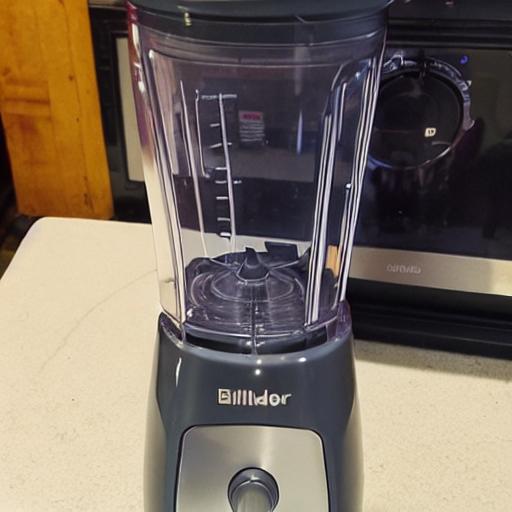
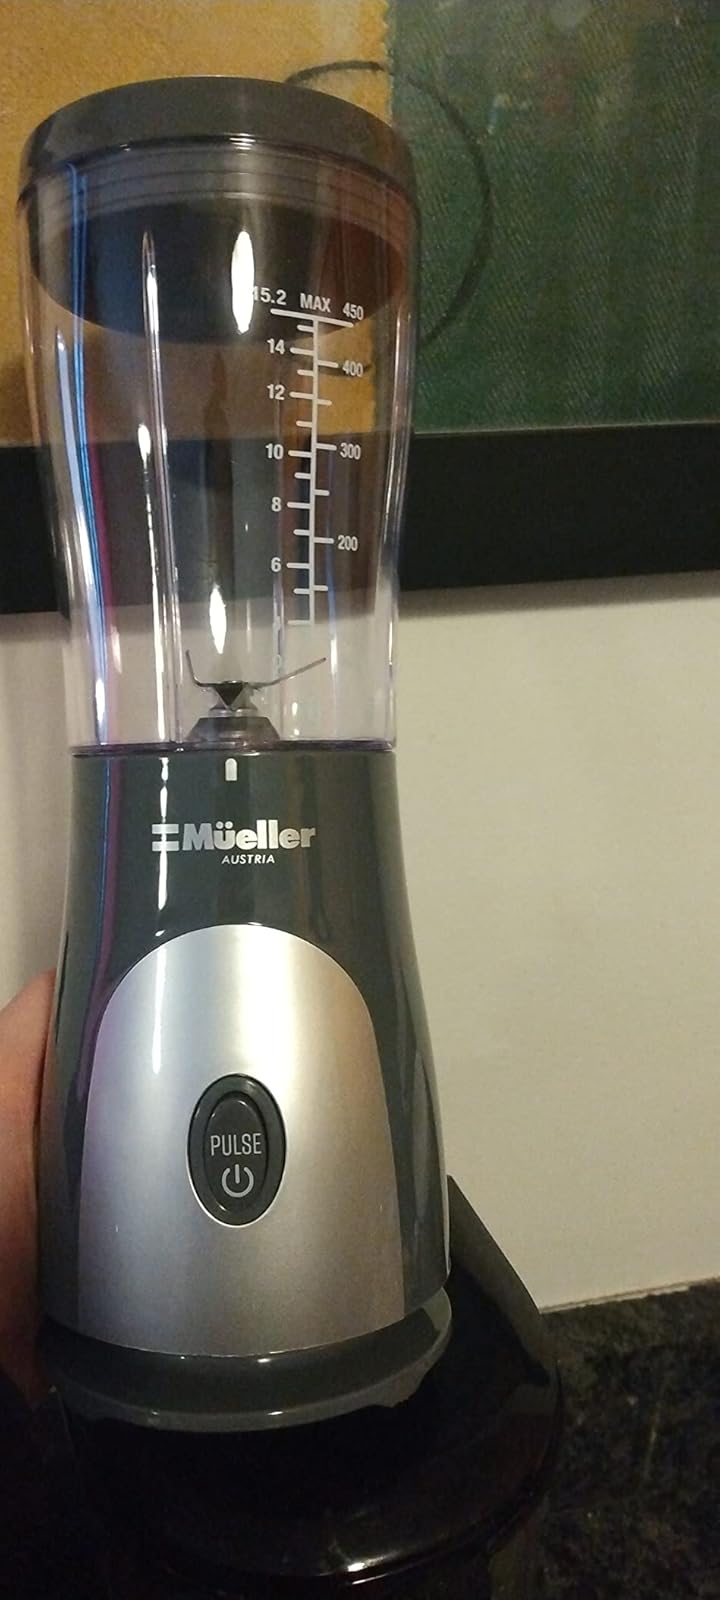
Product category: items_blender
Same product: no